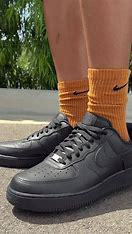
Brand: Nike
Model: Air Force 1